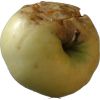
Label: Apple hit 1